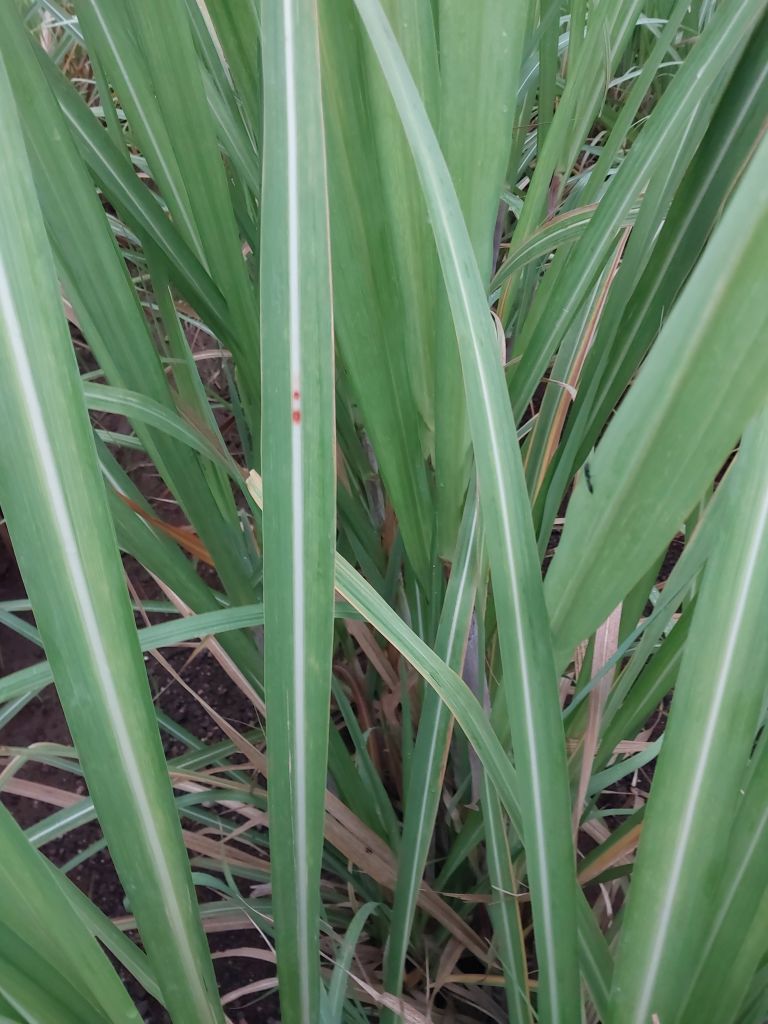
Label: Brown Spot